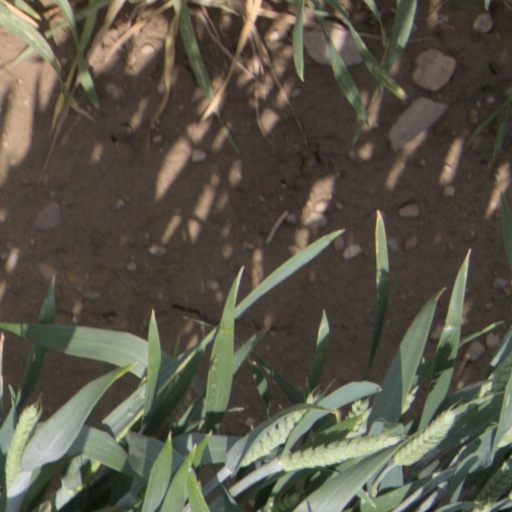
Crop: wheat